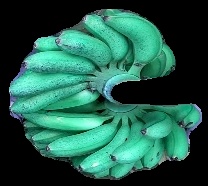
Variety: rasbale
Grade: grade1